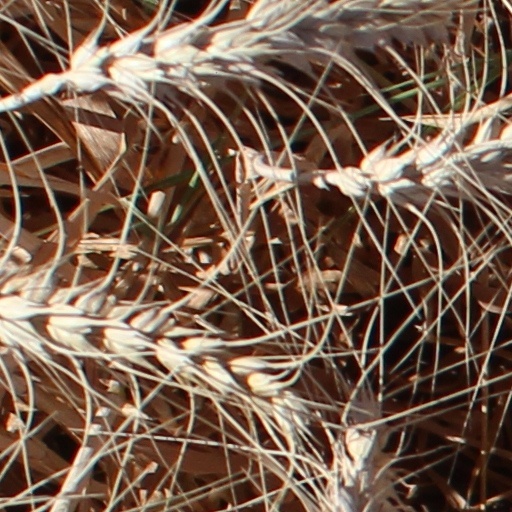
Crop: wheat